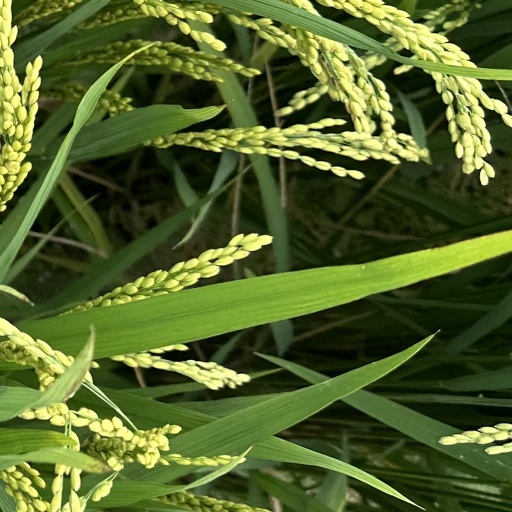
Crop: rice